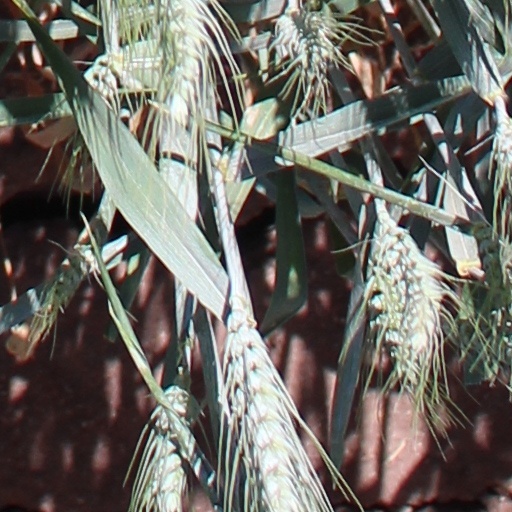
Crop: wheat